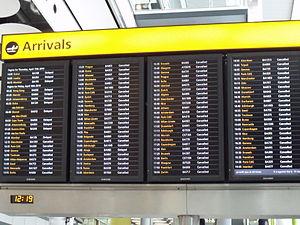
Cartographie approximative